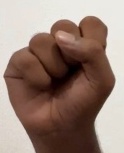
ASL sign: S